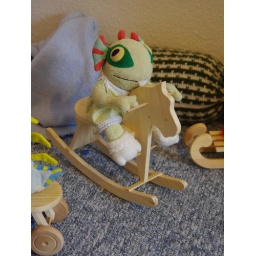
Here we see Kwurky in her cute spring-green dress enjoying our murloc-baby-sized rocking horse